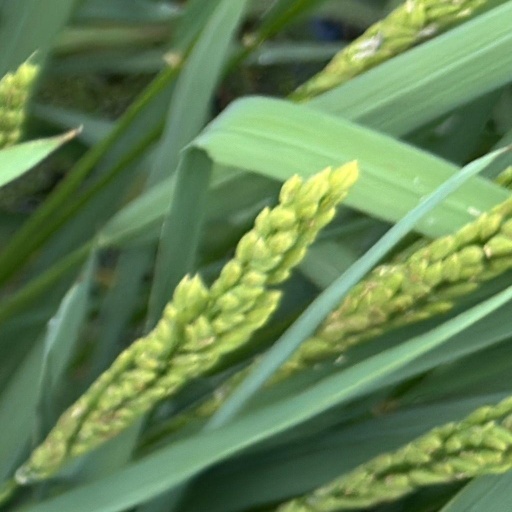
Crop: rice